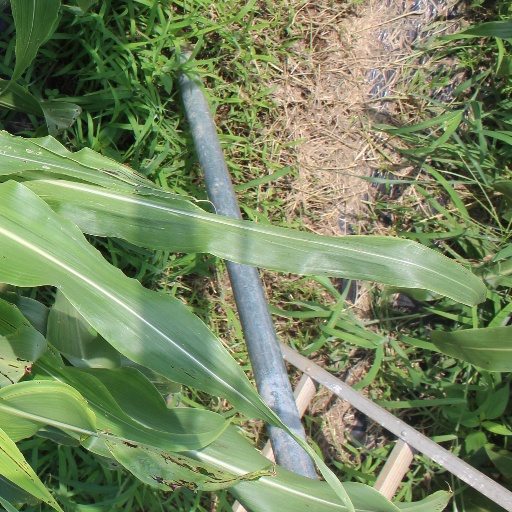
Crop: sorghum